New England Revolution

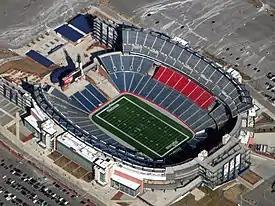
Gillette Stadium has been New England Revolution's home stadium since 2002

The Revolution play home matches at Gillette Stadium in Foxborough, Massachusetts. At its inception, the Revolution played their games at Foxboro Stadium, alongside the American football team New England Patriots of the National Football League (NFL). In 2002, Robert Kraft financed a $350-million project as a replacement for Foxboro Stadium which would come to be known as Gillette Stadium. In 2007, Kraft began to develop the land around Gillette Stadium, creating a $375-million open-air shopping and entertainment center called Patriot Place.